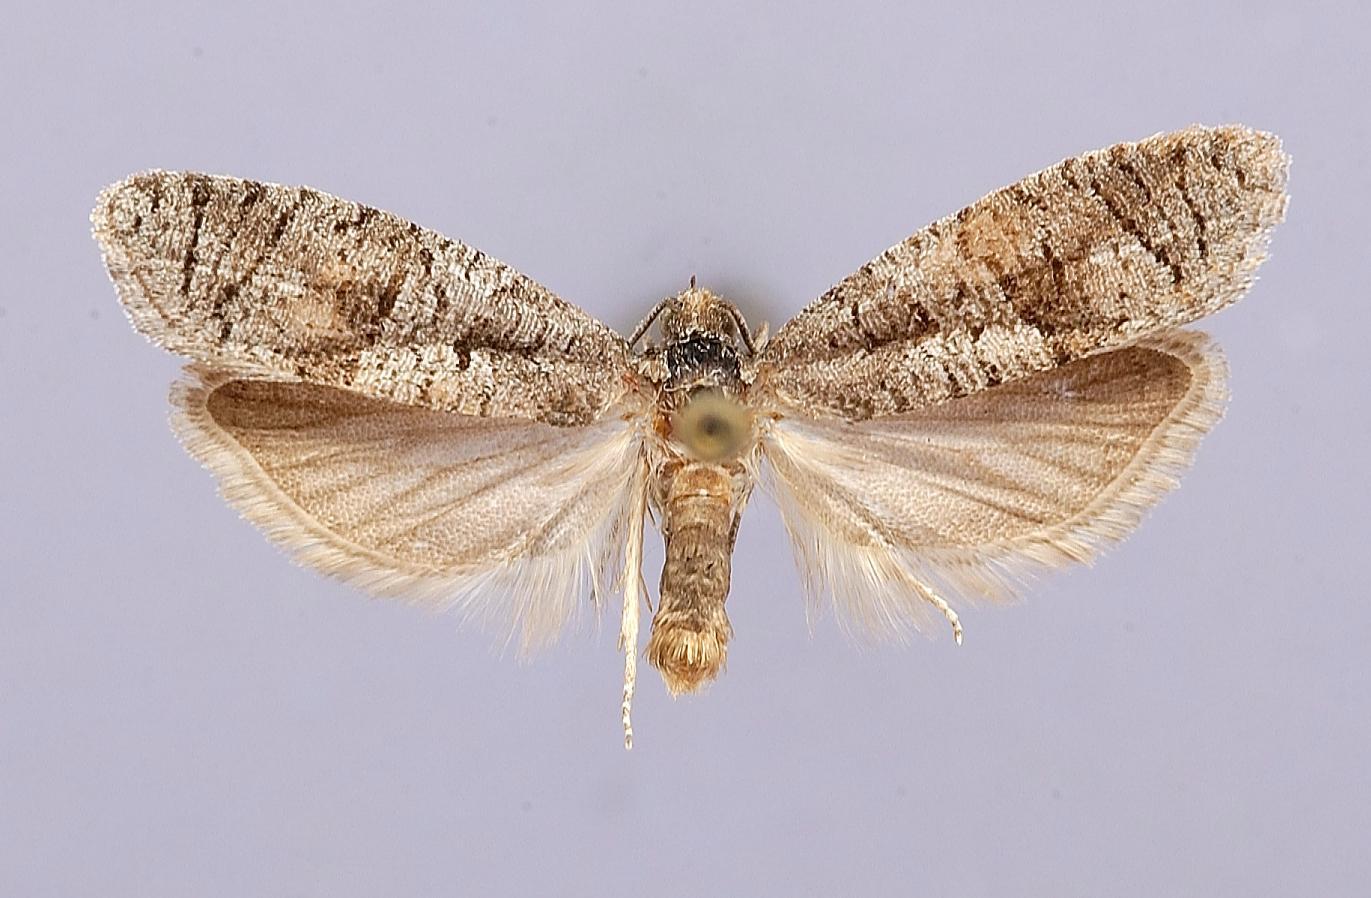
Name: Decodes macswaini
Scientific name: Decodes macswaini Powell, 1980
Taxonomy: Animalia, Arthropoda, Insecta, Lepidoptera, Tortricidae
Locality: Nuevo Leon, 3 mi E Galeana, 5000', Nuevo Leon, Mexico
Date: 7 Aug 1963 to 9 Aug 1963